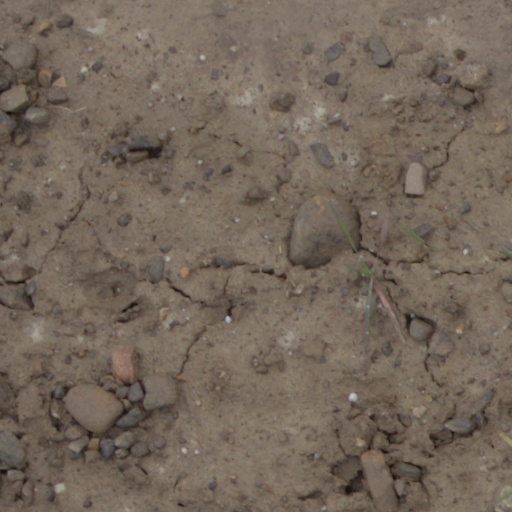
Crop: wheat